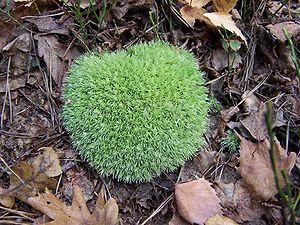
Leucobryum glaucum est une espèce de plantes bryophytes, commune dans les forêts acidiphiles. Elle est utilisée comme mousse décorative.